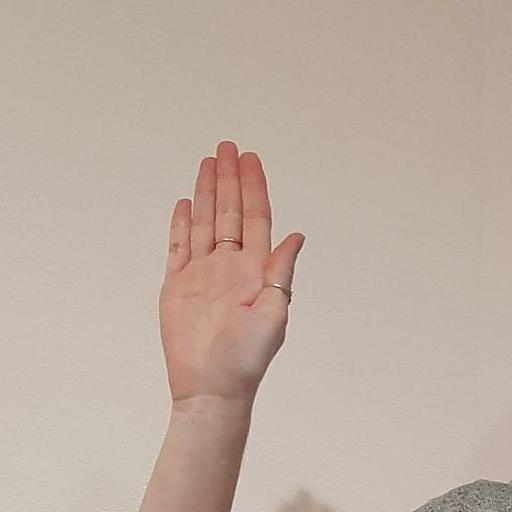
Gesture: stop